Lizzette Kattan

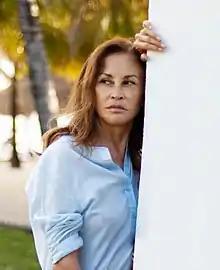

Lizzette Kattan, is a Honduras-born fashion editor who worked between Milan and New York in the 1970s and 1980s. She previously worked as Editor-in-Chief of Harper's Bazaar France and for a number of Italian publications ("Harper's Bazaar Italia", "Uomo Bazaar Italia", "Cosmopolitan Italia"). She is most known for helping to launch the career of one of the first supermodels Gia Carangi. She later worked as Consulate General of Honduras in Milan.